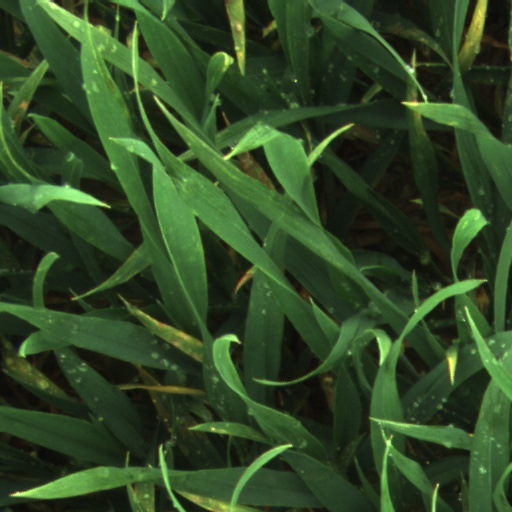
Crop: wheat